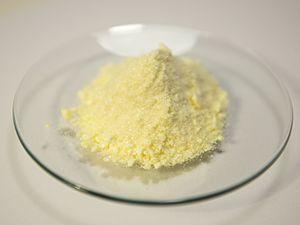
Le dinitrophénol est un composé aromatique de formule C₆H₄N₂O₅. Il est constitué d'un cycle benzénique substitué par un groupe hydroxyle et deux groupes nitro. Le dinitrophénol existe sous la forme de six isomères, dont aucun n’existe à l'état naturel. C'est un produit hautement toxique.